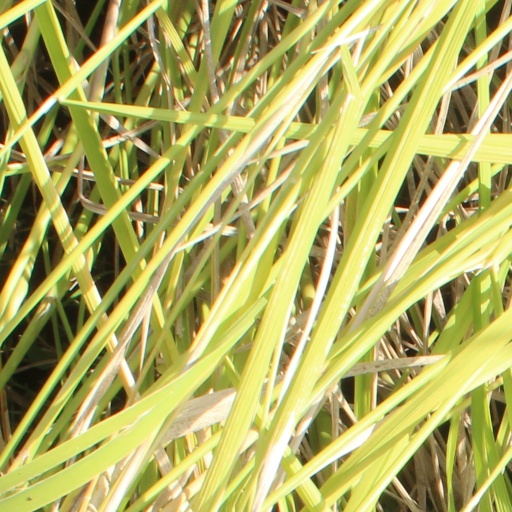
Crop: rice